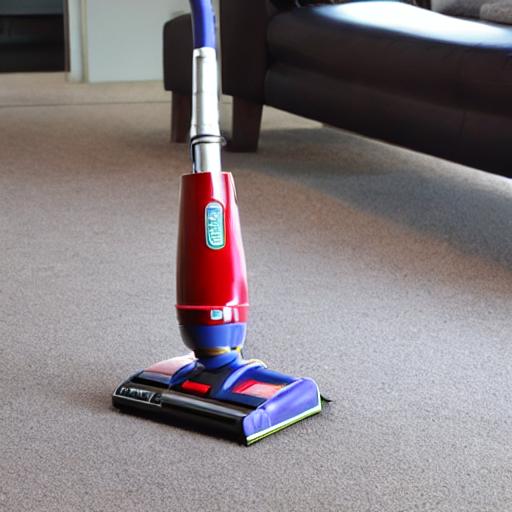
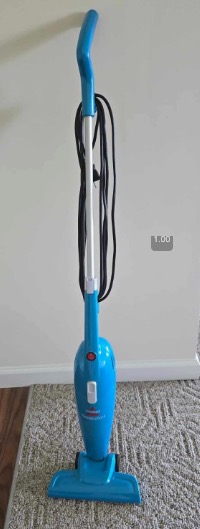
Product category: items_vacuum
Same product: no